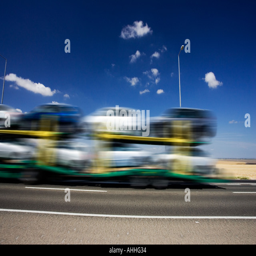
a truck carrying cars passing by a road